Robert K. Watson

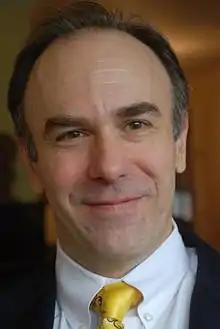
Rob Watson

Robert "Rob" Watson is an international leader and expert in business and market transformation, circular economy, and green buildings. Working globally to solve large infrastructure and systems problems at scale, he founded the LEED Green Building Rating System of the United States Green Building Council (USGBC) in 1993 and was the LEED Steering Committee’s founding chairman and led its activity until 2006. In 2015, he founded the SWEEP Standard for sustainable materials management.